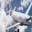
Label: airplane